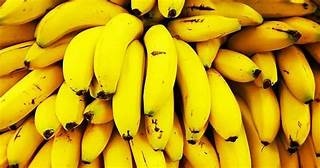
Label: banana